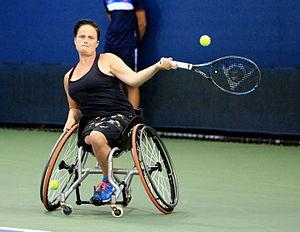
Aniek van Koot, née le 15 août 1990 à Winterswijk, est une joueuse néerlandaise de tennis en fauteuil roulant.